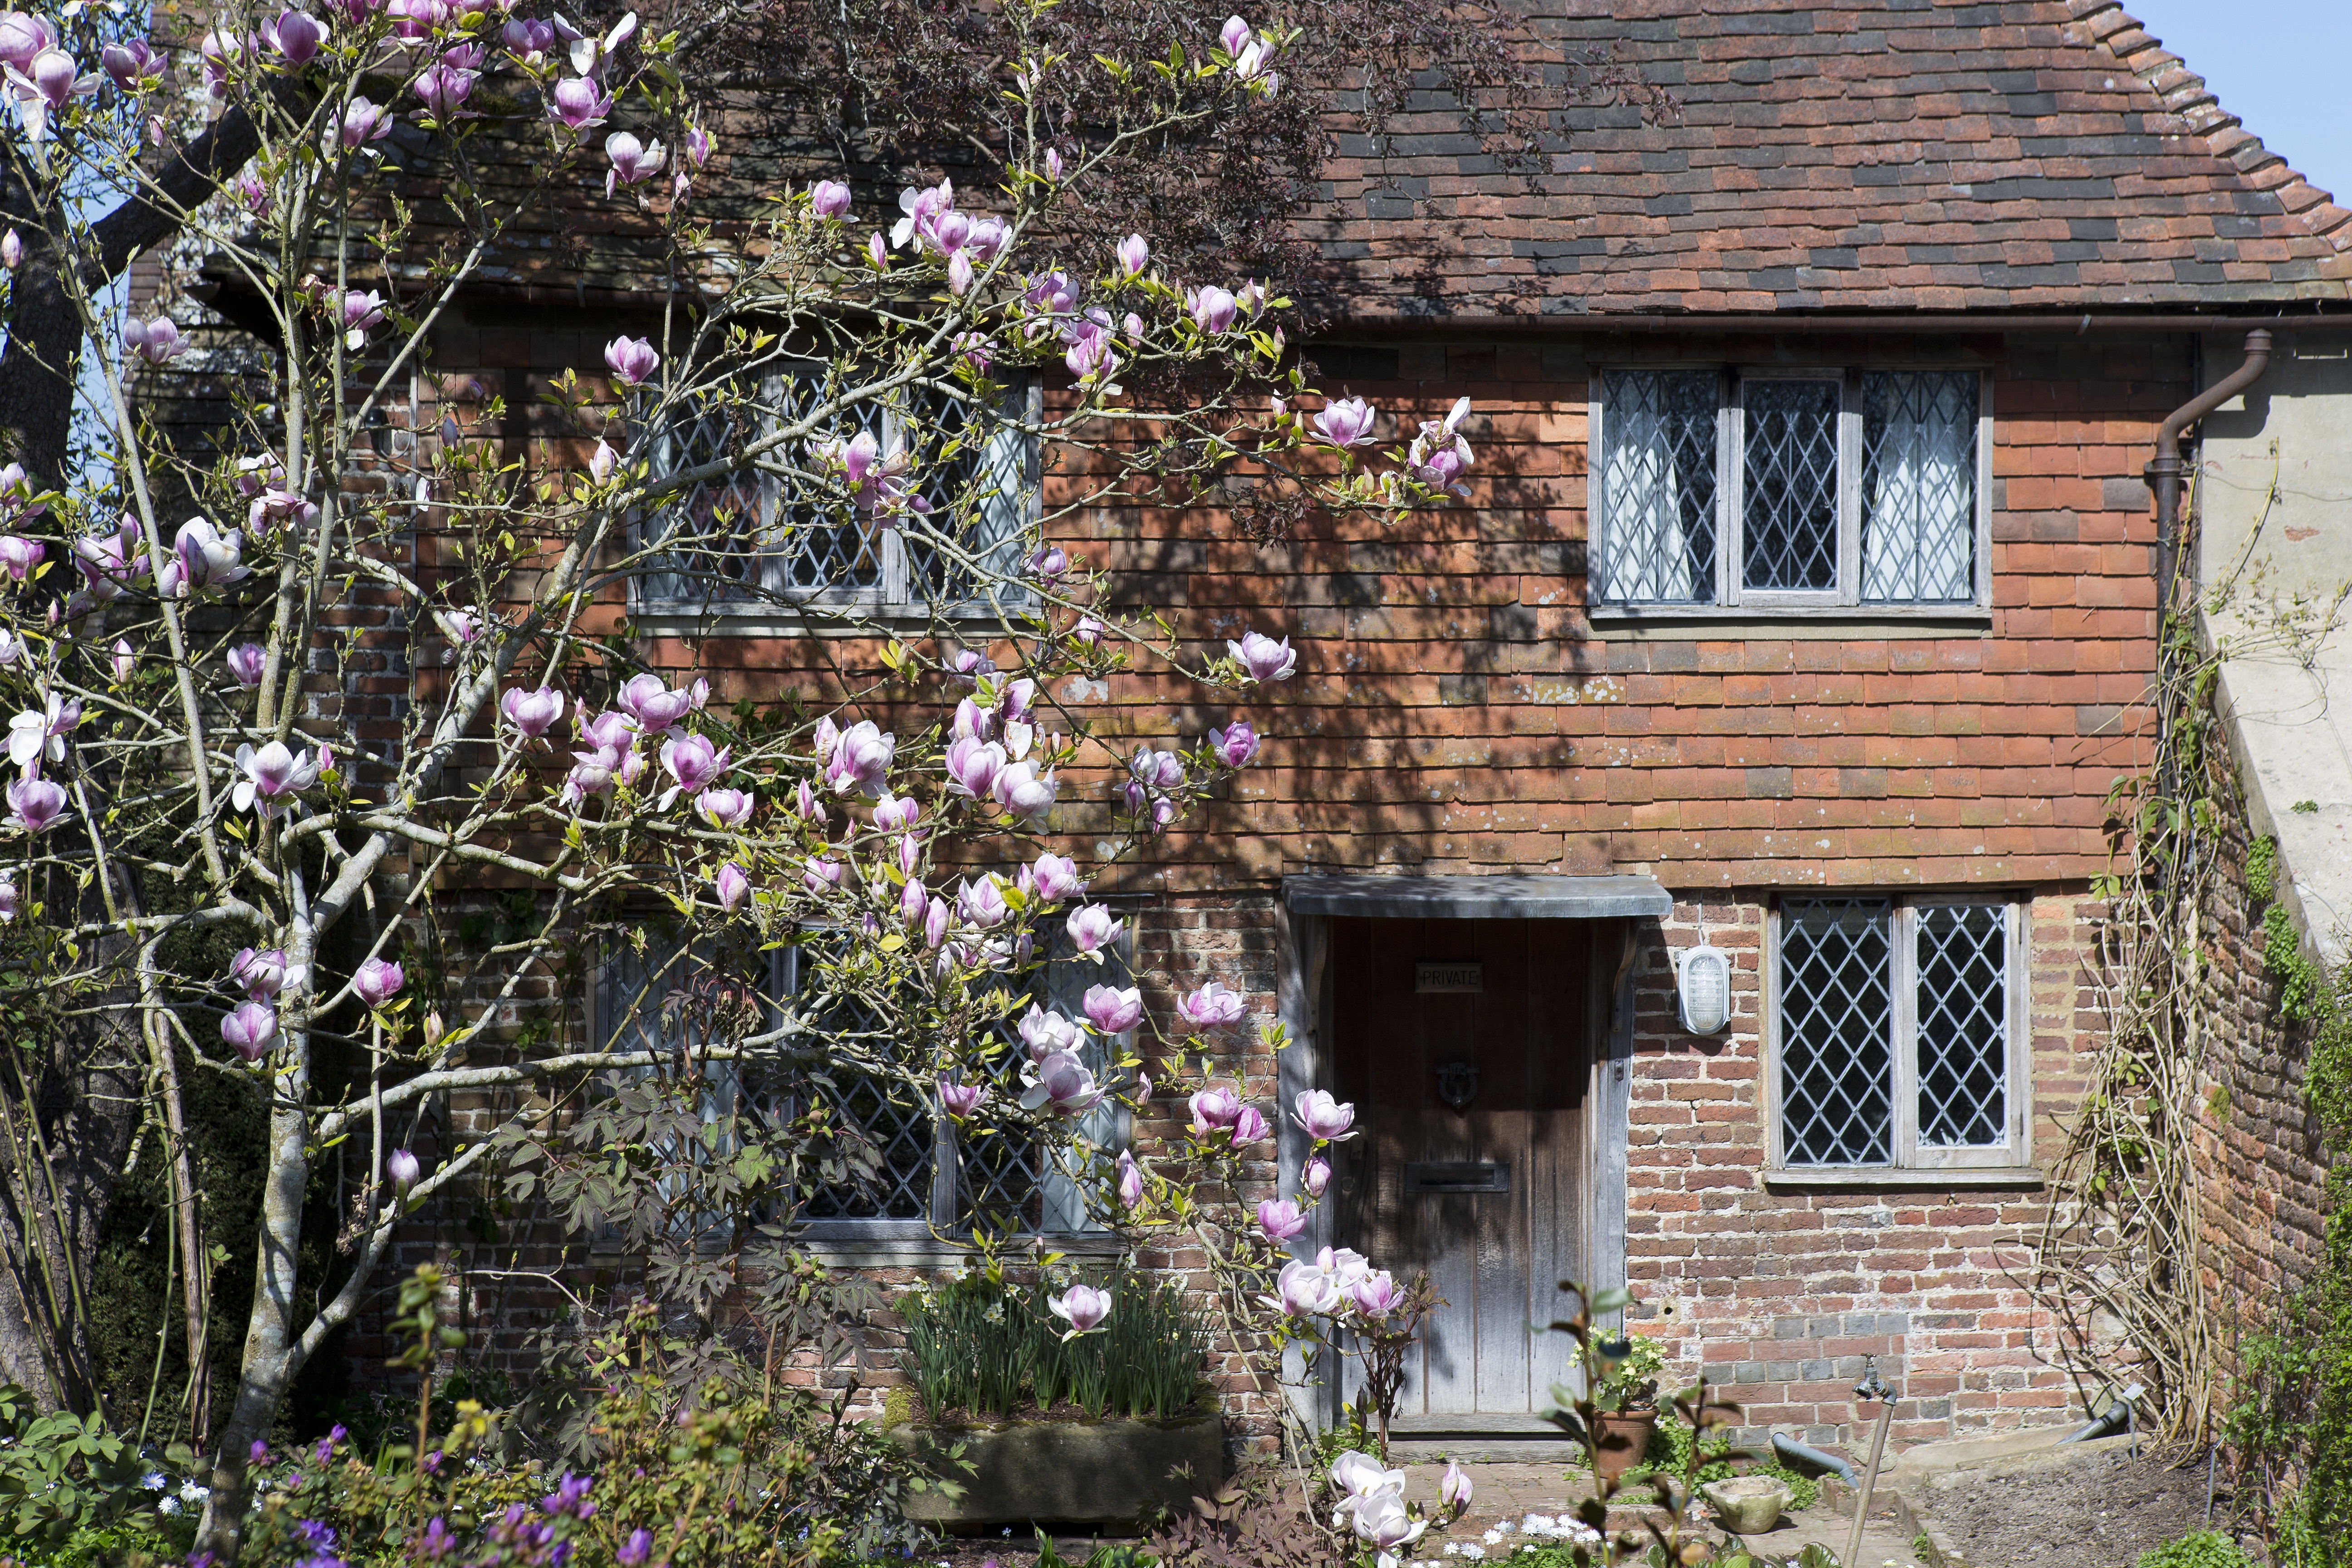
architecture, house, flower, window, home, rustic, rural, cottage, backyard, property, exterior, garden, england, estate, yard, masonry, magnolia tree, outdoor structure, old brickwork, leaded light windows, tile hanging, oak door, sissinghurst kent